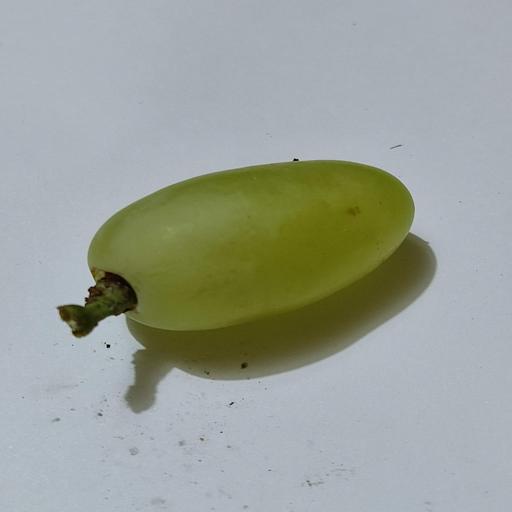
Crop type: Grape